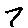
Label: 7